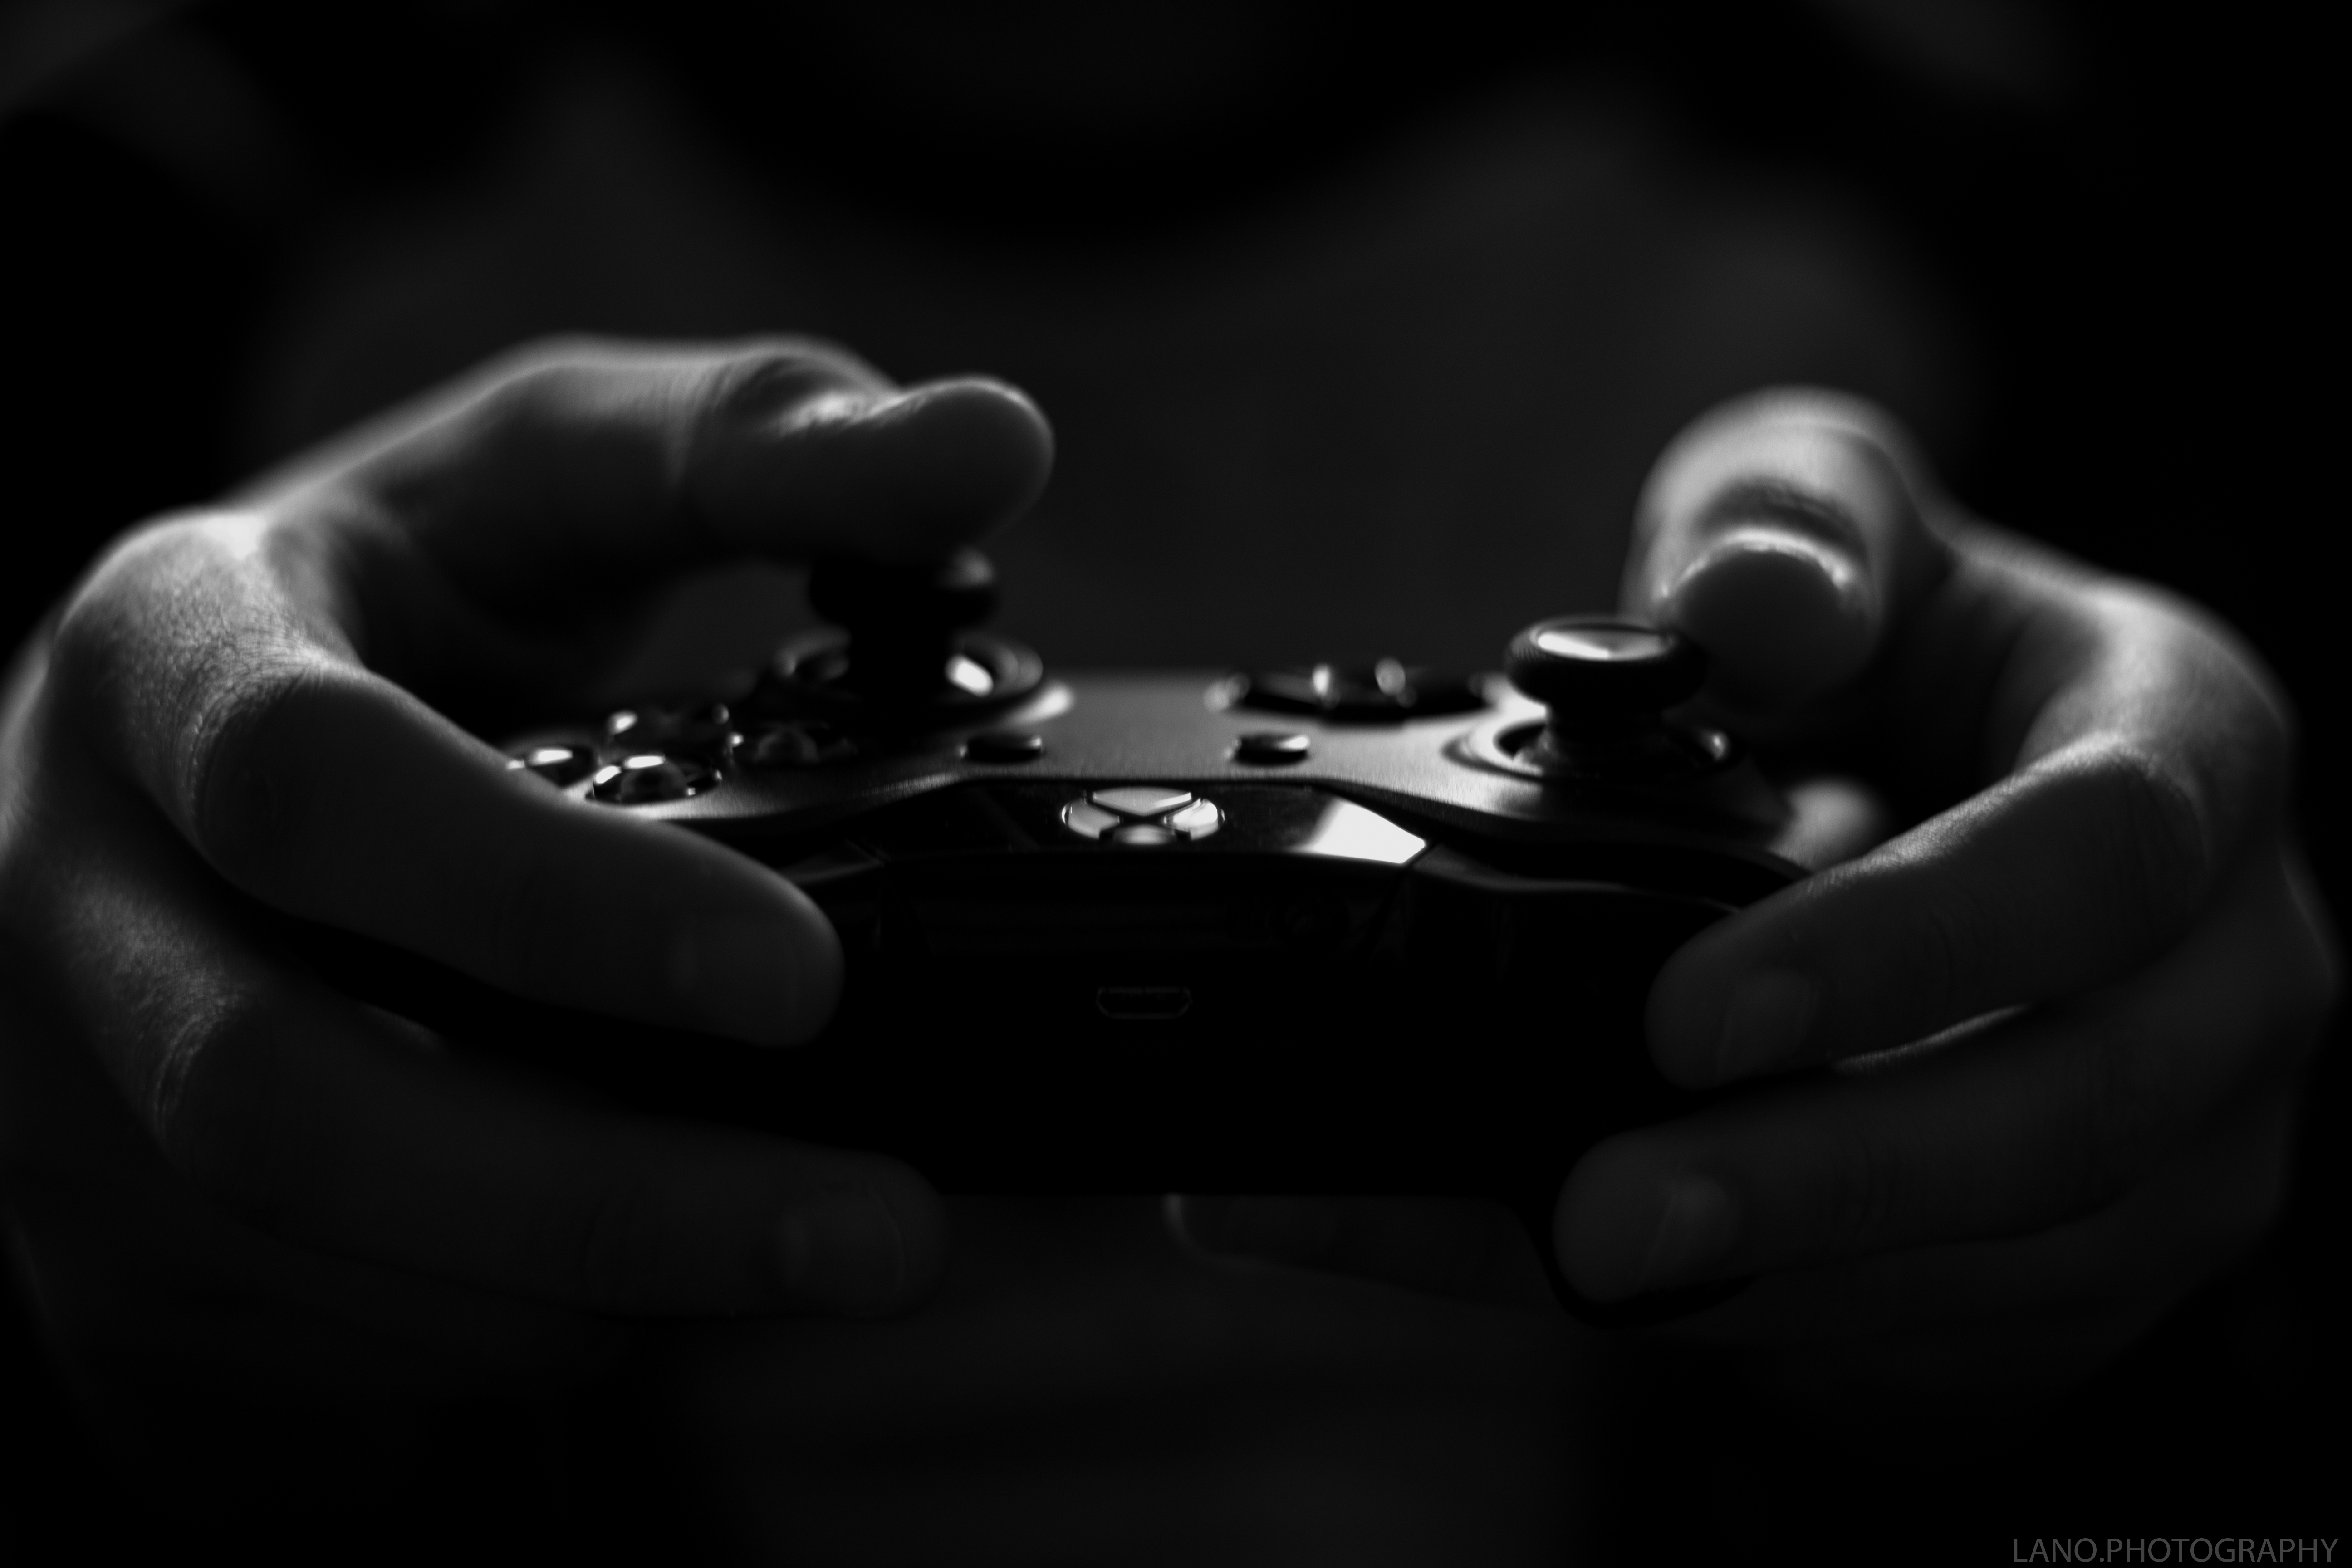
man, black and white, technology, photography, game, controller, play, dark, love, studio, gadget, monochrome, art, indoors, hands, gamer, game controller, monochrome photography, public domain images